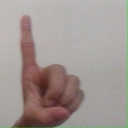
अक्षर: ड